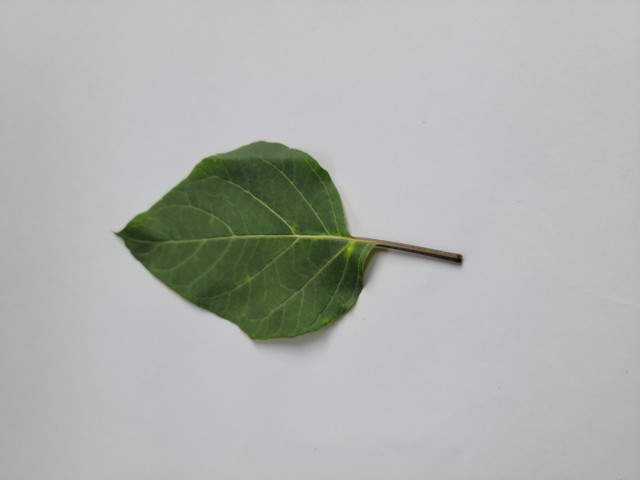
Plant: kalodhutura